Rick Carlisle

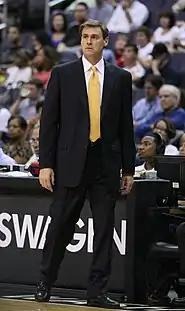
Carlisle in 2009

On May 9, 2008, Carlisle signed a four-year deal with the Dallas Mavericks, replacing Avery Johnson.